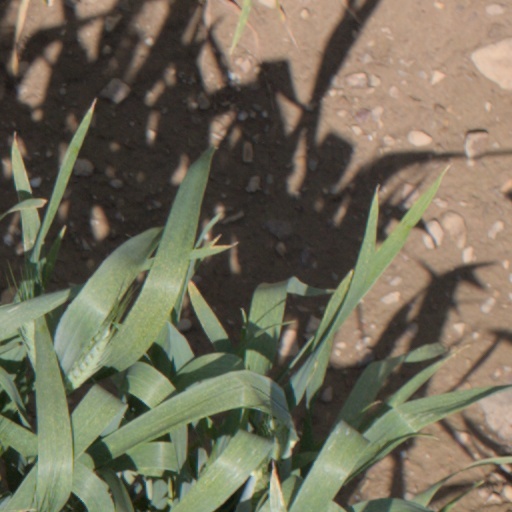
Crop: wheat